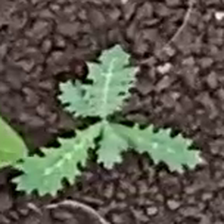
Weed species: Bilayat_(Mexicana_Argemone)